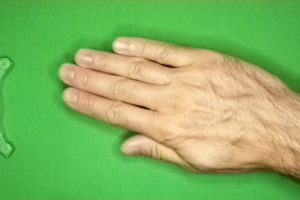
Label: paper